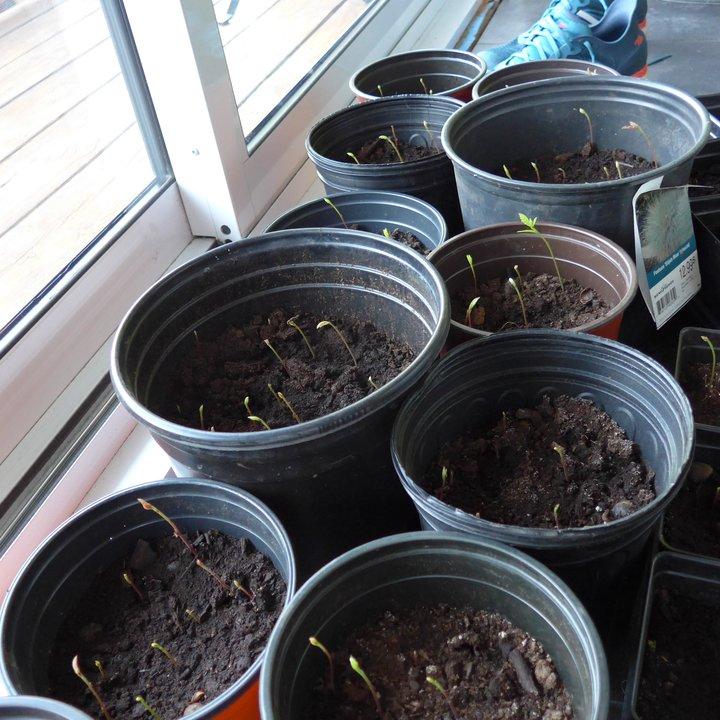
Mimea michanga imechipua vizuri ndani ya ndoo ndogo zilizopangwa kwa mpangilio kwenye eneo la wazi, udongo mweusi uliojaa rutuba unaonekana kusaidia ukuaji wa miche ambayo ipo katika hatua za mwanzo. Huu ni mfano wa kilimo cha mbegu, ambapo mkulima huandaa miche bora kwa ajili ya kupandikiza shambani au kuuza kama zao la biashara.